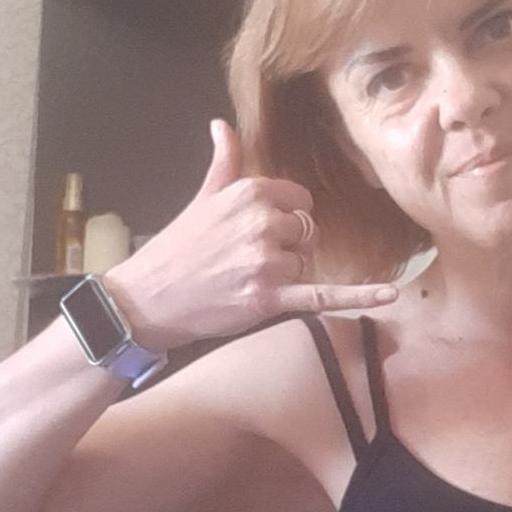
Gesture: call